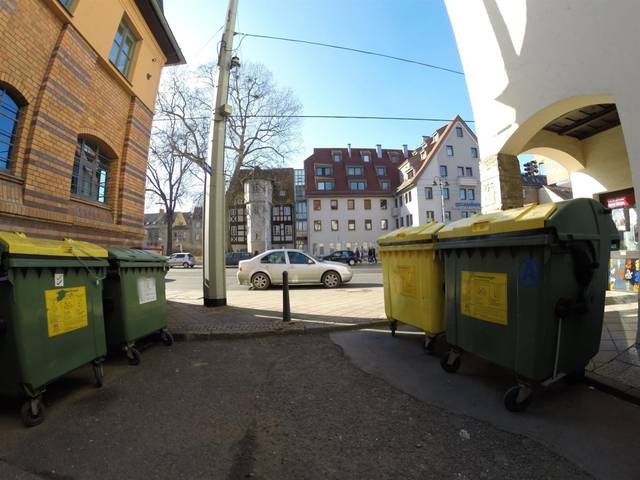
Region: Germany
Coordinates: 50.928, 11.591